Ezo salamander

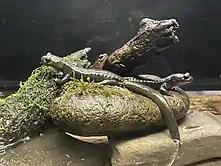
Three Ezo salamanders

Adult Ezo salamanders can reach 115–200 mm(4.52-7.87 inch) in length. Hindlimbs of the terrestrial adults have five digits. Adults are dark brown in coloration and aquatic juveniles are a similar dark brown sprinkled with golden flecks across the body.